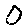
Label: 0